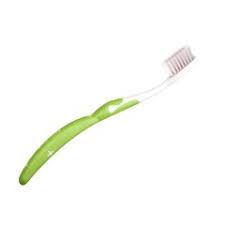
Waste category: trash